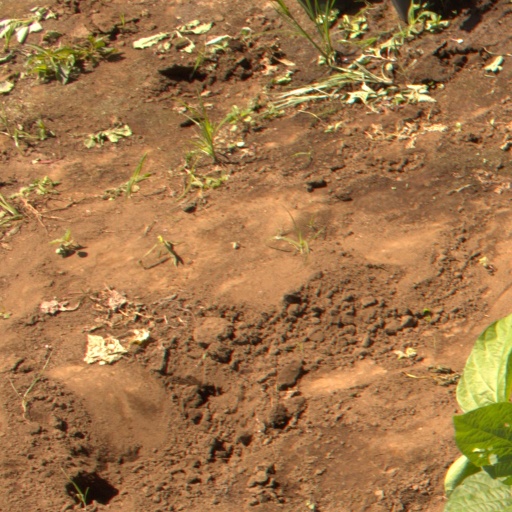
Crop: soybean